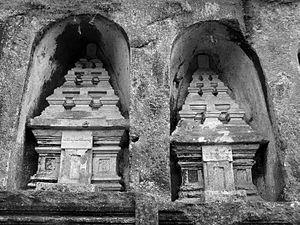
Le royaume de Bali est une succession de royaumes hindous-bouddhistes ayant eu, au fil de l'Histoire, le contrôle de tout ou partie de l'île de Bali dans les petites îles de la Sonde en Indonésie.